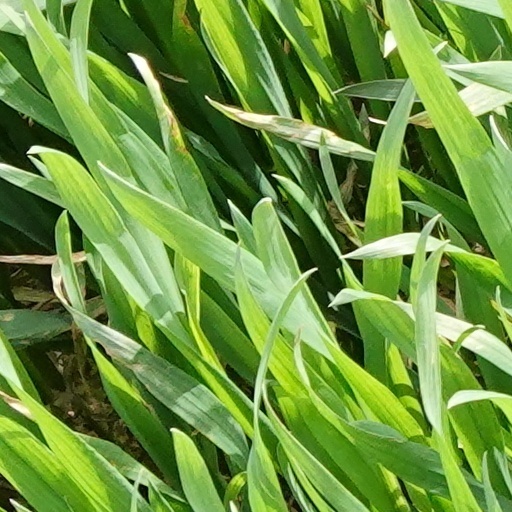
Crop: wheat